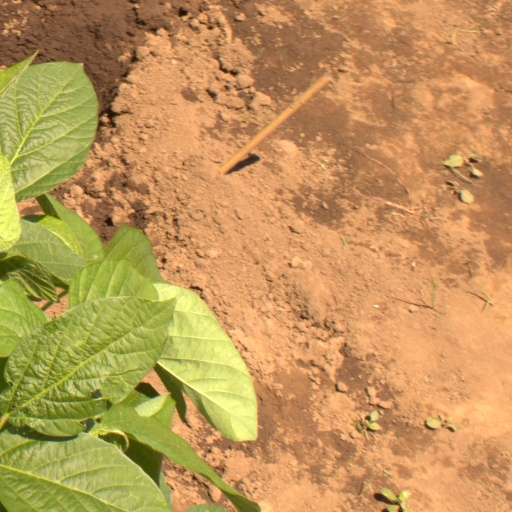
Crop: soybean